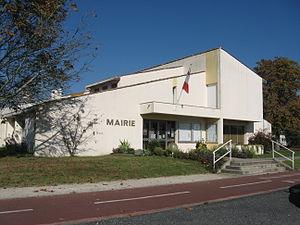
Mairie de Carignan-de-Bordeaux
Carignan-de-Bordeaux est une commune du Sud-Ouest de la France, située dans le département de la Gironde en région Nouvelle-Aquitaine.